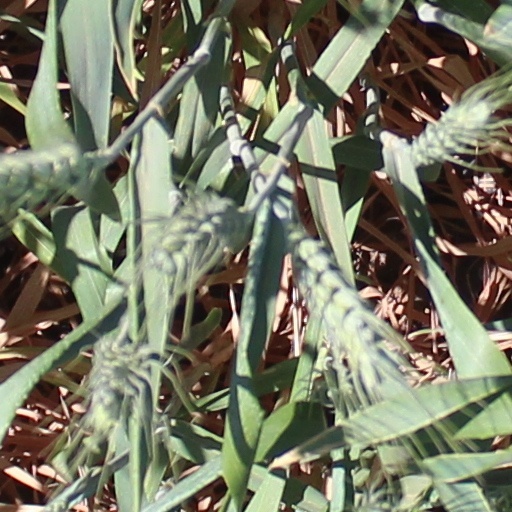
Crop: wheat